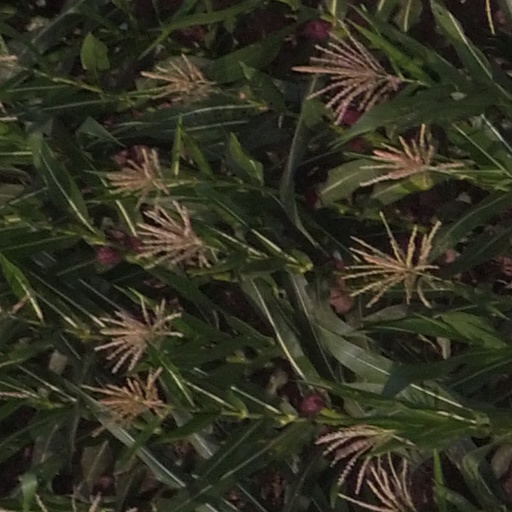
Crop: maize; corn